Italian literature

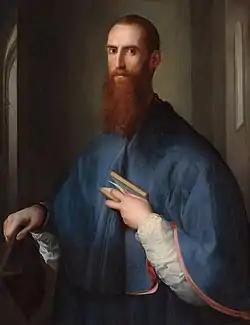
Portrait of Giovanni della Casa by Jacopo Pontormo

Renaissance humanism developed during the 14th and the beginning of the 15th centuries, and was a response to the challenge of Mediæval scholastic education, emphasizing practical, pre-professional and -scientific studies. Scholasticism focused on preparing men to be doctors, lawyers or professional theologians, and was taught from approved textbooks in logic, natural philosophy, medicine, law and theology. The main centers of humanism were Florence and Naples.